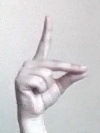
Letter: ta